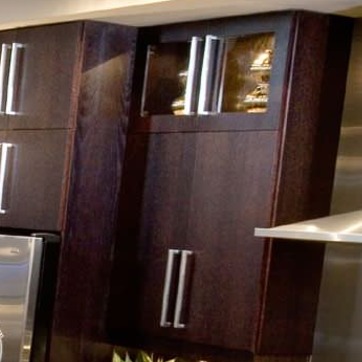
Material: wood